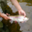
Label: trout